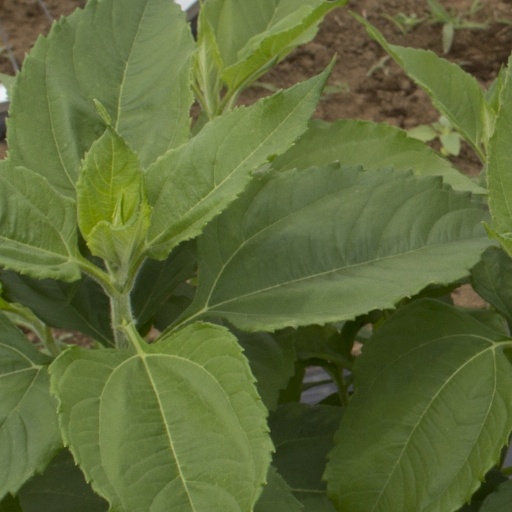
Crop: Jerusalem artichoke